Polish arms sales to Republican Spain

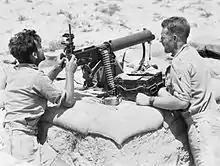
Vickers 7.7 mm HMG in Australian service

Opinion about poor quality of arms from Poland was popular in the republican zone. Historiographic works usually also underline that SEPEWE weapons were second-rate materiel up to the point of having been unusable altogether. Some scholars suggest that the Poles deliberately engineered a fraud, either selling defective weapons or making sure that the good ones are intercepted by the Nationalists; author of a recent monograph refers to Poles as "malhechores". The opinion pointing to inferior or even substandard quality is upheld by Polish scholars, though it is applied more cautiously to most or at least many products delivered. They underline that arms sold were in vast majority unwanted by the Polish army and remained in warehouses, at times for many years. Most were withdrawn from service as obsolete and unfit for modern warfare; produced at times in the late 19th century and acquired by the Poles some 20 years earlier, they had been phased out as the Polish army was getting modernized. They were largely worn out, and poor maintenance contributed to their low quality. Some were new products, but refused by the army as unreliable, non-standard, incomplete or even faulty.